South Fourche La Fave River

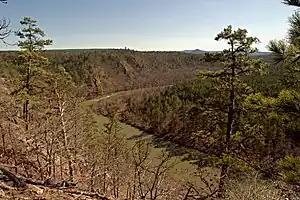
The South Fourche LaFave River, Ouachita Mountains, Arkansas

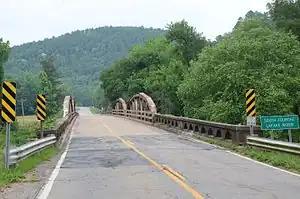
The South Fourche LaFave River Bridge over the river on Route 7

The South Fourche La Fave River is a stream in the Ouachita Mountains of Perry and Yell counties of Arkansas. It is a tributary of the Fourche La Fave River.